2004 MTV Movie Awards

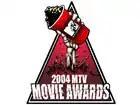

The 2004 MTV Movie Awards were held on June 5, 2004, hosted by Lindsay Lohan, featured performances by Beastie Boys, D12 and Yeah Yeah Yeahs. The most nominations, six, went to "", "X2: X-Men United" and "50 First Dates" followed with four each.